Kanna Hashimoto

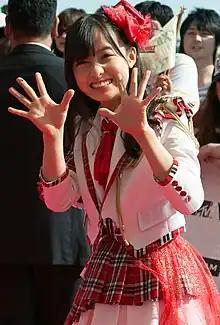
Hashimoto at the 2014 MTV Video Music Awards Japan

In April 2014, she was selected as a regular on the variety show "Minna no Seishun Nozokimi TV Teen!Teen!", becoming the host of the program alongside Naoki Matayoshi and Yuju Ayabe of the comedy duo Peace. Hashimoto, who became a high school student, said, "I'm excited for the start of my first regular program. I'm nervous because it's my first time as a host, but I'll do my best, so please watch it!". Additionally, she was appointed as the MC of Daiichi Kosho's online karaoke "DAM Channel", welcoming various artists as guests and serving as the 11th and also the youngest MC in the program's history. In the May issue of the fashion magazine "Popteen" which was released in April, she made her first cover appearance and also featured on the cover for five pages. She also featured on the cover and opening gravure of "Weekly Young Magazine", released at the same time, which was her first gravure activity. In July, she made her first appearance in a nationally broadcast serial drama with Fuji TV's "Water Polo Yankees." Producer Ryota Fujino said, "Having an overwhelming presence and a sense of transparency, I am confident that she will move the characters and the story." She costarred with Yuto Nakajima in Episode 6. Hashimoto said, "Yesterday and this morning, my hands were sweaty, and I was really nervous." When asked if there was a role that she would like to try in the future, she said, "I haven't done anything yet, so really anything can 'come on'!". In August, she was featured on "Too angelic MC in a town that is too exquisite! Full summer in Sacas SP" which was a live broadcast special program on TBS. In November, she was selected as the "2014 Hit Person" by "Nikkei Trendy" alongside actor Tsuyoshi Muro, who acted as the commentator for the "Best 30 Hit Products of 2014" and the facilitator at the presentation.